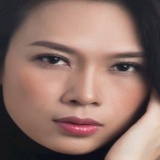
ca sĩ Mỹ Tâm